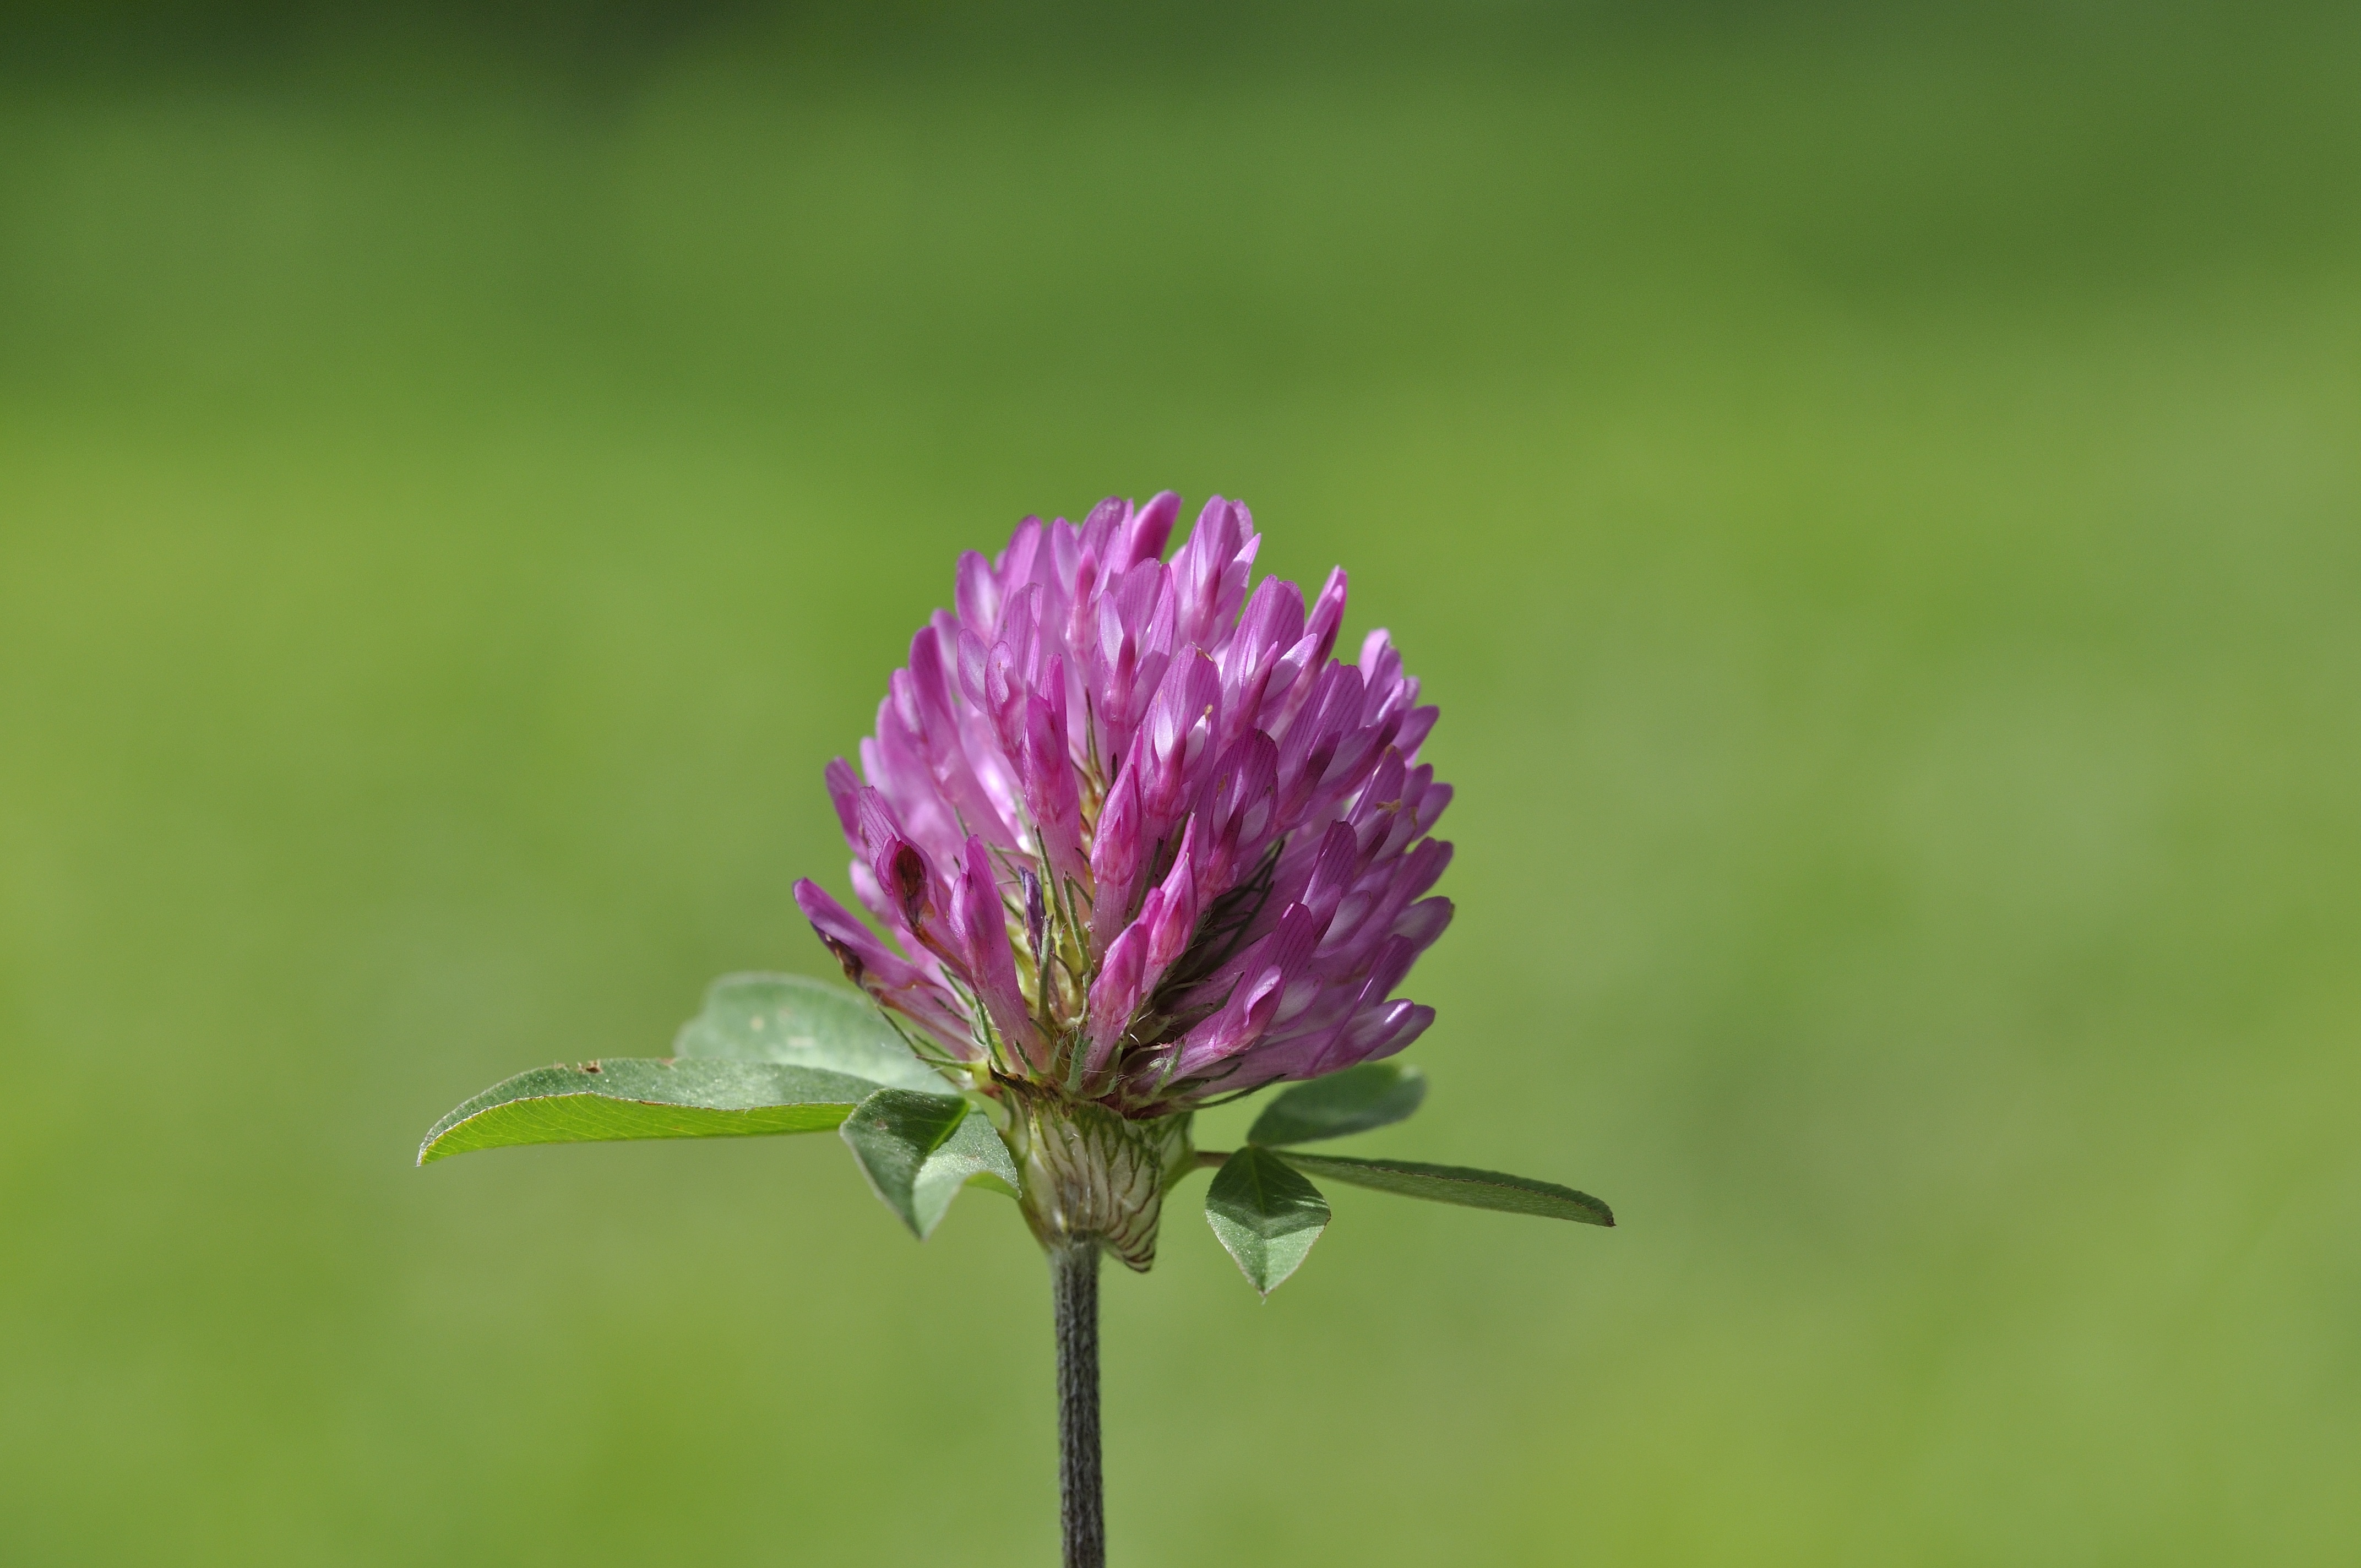
nature, blossom, plant, meadow, prairie, flower, purple, petal, bloom, botany, close, flora, clover, wildflower, close up, thistle, klee, macro photography, flowering plant, daisy family, plant stem, land plant